Stuffed leaves

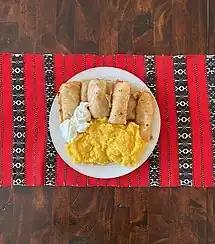
Romanian sarmale with polenta and sour cream

In Egypt stuffed grape leaves are called "mahshi waraq enab", The filling typically consists of short-grain rice combined with fresh herbs such as parsley, dill, and mint, seasoned with spices like allspice and cumin. In some Egyptian households, ground beef or lamb is incorporated into the stuffing to enhance the flavor and provide a heartier meal. Once rolled, the grape leaves are neatly arranged in a pot lined with tomato slices or onion rings to prevent sticking and to infuse additional flavor. They are then cooked slowly in a broth until tender and infused with the aromatic flavors of the filling. This dish is often served warm or at room temperature.